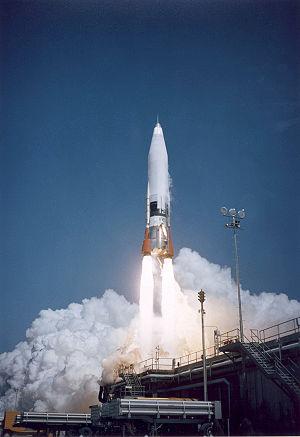
Le SM-65 Atlas ou Atlas I est un missile construit par Convair, une division de General Dynamics. Il fut le premier d'une série d'ICBM à charge nucléaire et servit de base pour les lanceurs de satellites américains, militaires ou civils.
Atlas est une famille de lanceurs spatiaux américains dérivé du missile Atlas premier missile balistique intercontinental américain mis au point à la fin des années 1950. Le lanceur initial est une fusée à combustible liquide brûlant un mélange d'oxygène liquide et de kérosène et disposant de trois moteurs dont deux sont éjectés lors de l'ascension. Le recours à un réservoir-ballon à paroi extrêmement mince permet d'obtenir un engin particulièrement performant.
Convair est un constructeur aéronautique américain fondé en 1941 et disparu en 1994. Moins connue que les firmes Boeing, Douglas ou Lockheed, cette entreprise implantée à San Diego a fait œuvre de pionnier dans le domaine des ailes delta aux États-Unis avant de se tourner vers la production de missiles et de lanceurs spatiaux au milieu des années 1960. Devenu une division du groupe General Dynamics en 1953, les activités de Convair sont vendues progressivement à d'autres sociétés ; en 1996, la division est officiellement dissoute.
Karel Jan « Charlie » Bossart était un ingénieur aérospatial américain d'origine belge, pionnier dans le développement des fusées. Il crée le premier missile balistique intercontinental américain, le missile balistique Atlas, aux caractéristiques particulièrement innovantes ainsi que le lanceur Atlas qui en dérive directement. Ce dernier jouera un rôle clé dans le programme spatial américain jusqu'au début des années 2000.